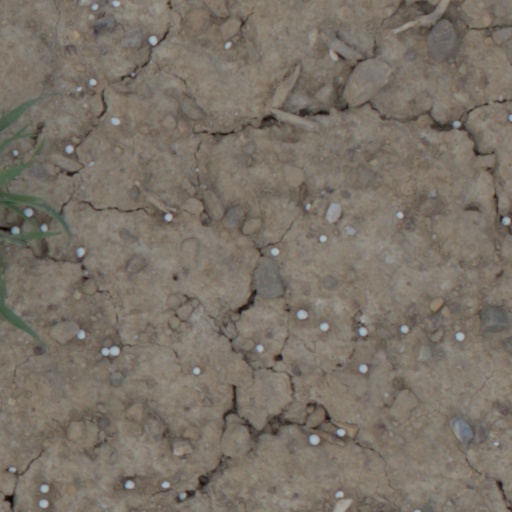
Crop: wheat